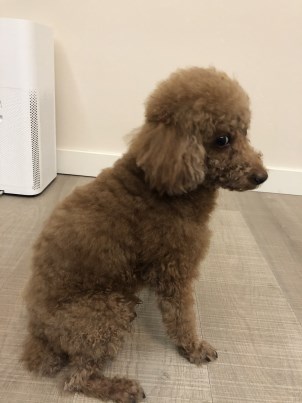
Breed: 7449-n000128-teddy